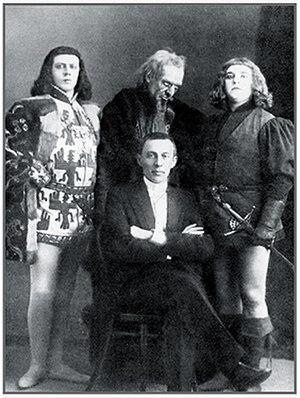
S. V. Rakhmaninov avec un groupe d'interprètes de l'opéra Le Chevalier avare au théâtre Bolchoï (debout à gauche): I. Gryzunov (Le Duc), Georges Baklanov (Le Baron), A. Bonacic (Albert).
Le Chevalier avare est un opéra de Sergueï Vassilievitch Rachmaninov. C'est son opus 24. Il comporte un prélude et trois scènes.